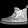
Label: Ankle boot